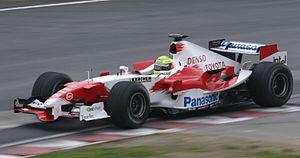
Panasonic Toyota Racing, initialement dénommée Toyota F1 Team, est une ancienne branche de Toyota Motorsport GmbH, dépendante de Toyota Motorsport, filiale sportive du constructeur automobile japonais Toyota. Panasonic Toyota Racing a été engagée en championnat du monde de Formule 1 entre 2002 et 2009.